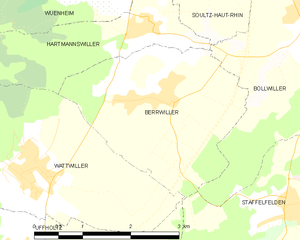
Carte des communes françaises